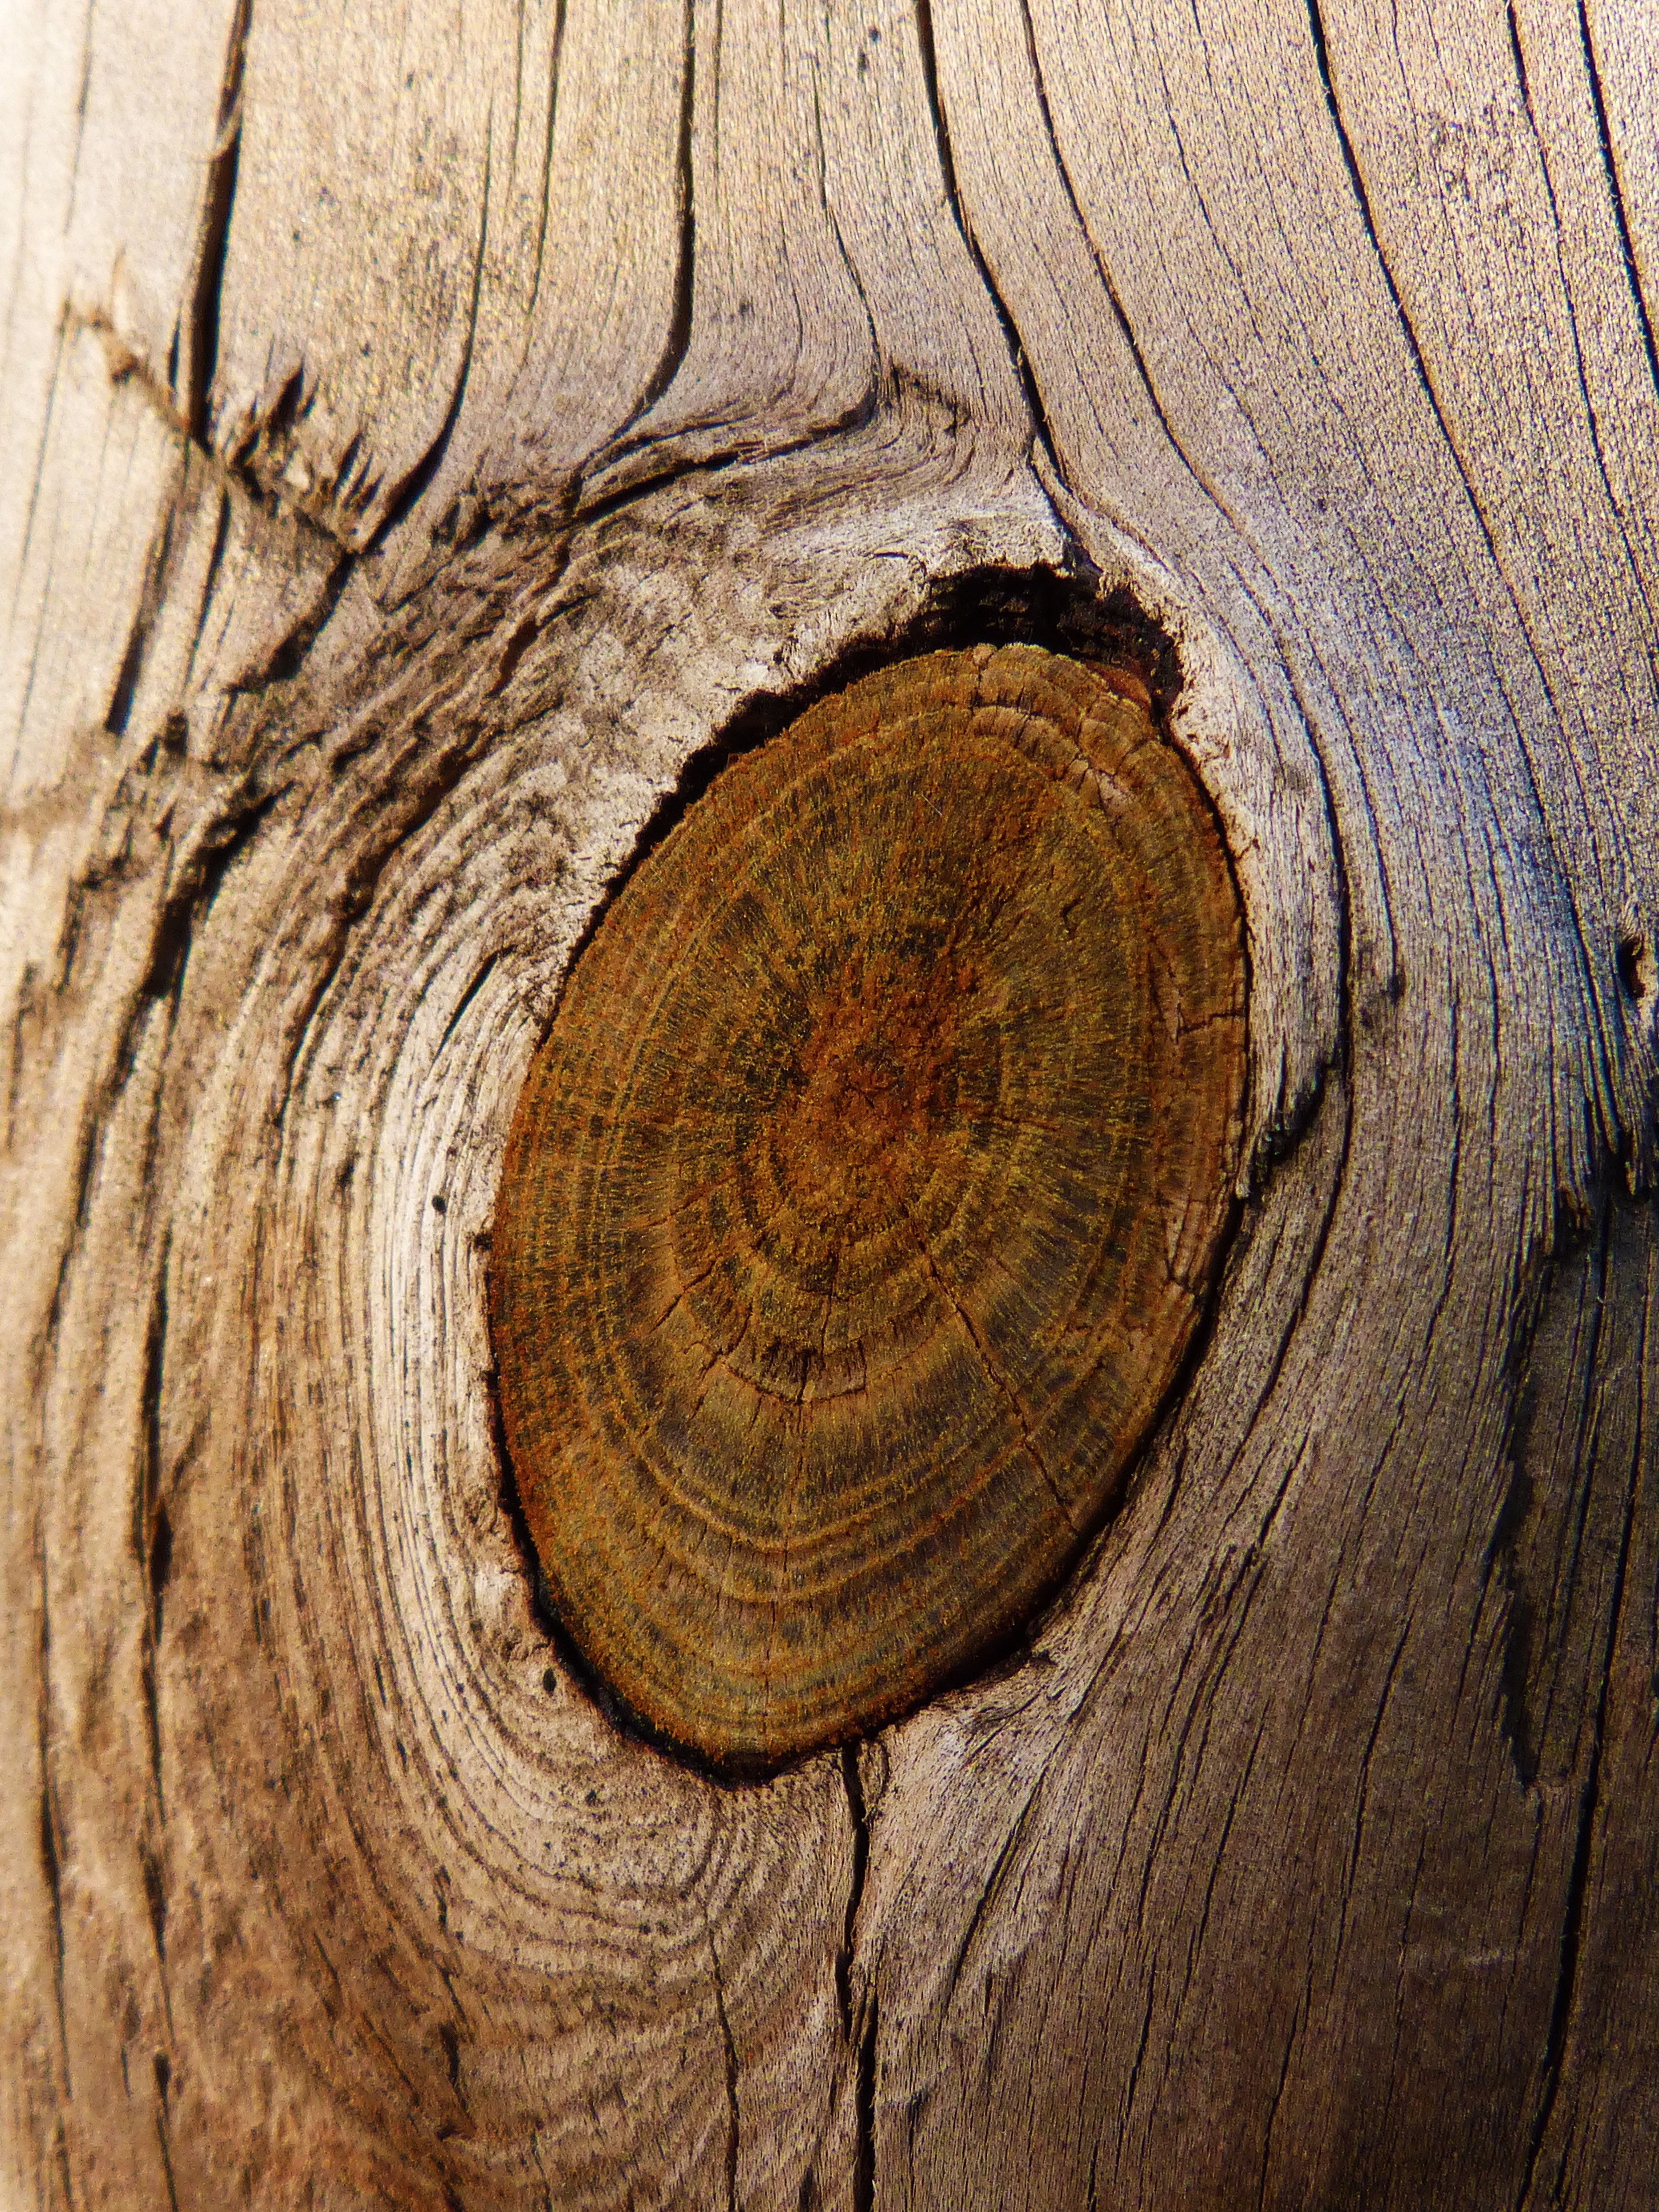
tree, branch, plant, wood, texture, leaf, trunk, pine, soil, lumber, circle, close up, carving, browns, tree stump, knot, tree bark, man made object, plant stem, woody plant